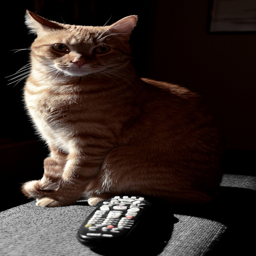
A cat sits on the couch next to the remote.
A brown cat sitting beside a remote control
A large cat is sitting on the arm of the chair.
a orange striped cat standing on the corner of a couch next to a remote
Cat sitting on couch arm with remote in front of it